Raaste Pyar Ke

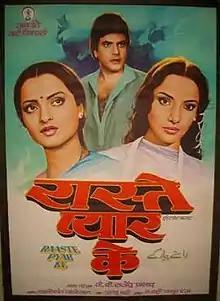
Theatrical release poster

Raaste Pyar Ke ( "Route of Love") is a 1982 Hindi-language romance film, produced and directed by V. B. Rajendra Prasad under his Jagapathi Art Productions banner. It stars Jeetendra, Rekha and Shabana Azmi with music composed by Laxmikant–Pyarelal. A love triangle, the film is a remake of the Telugu blockbuster movie "Dasara Bullodu" (1971), made by the same company and director.